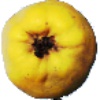
Label: quince